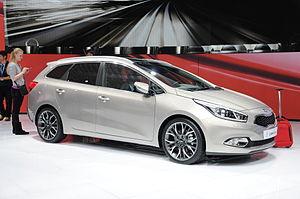
Salon international de l'automobile de Genève 2012
Kia est le nom d'un constructeur automobile sud-coréen, créé en 1944, ayant des usines en Corée du Sud, aux États-Unis, en Chine et en Slovaquie.
La cee'd est une berline compacte 5 portes du constructeur automobile sud-coréen Kia, conçue à Francfort pour le marché européen. En 2007, son nom s'écrit « cee'd » pour les deux premières générations et signifie « Communauté Économique Européenne et Design ». Elle est remplacée pour sa troisième génération par la Kia « Ceed » à partir de 2018, qui signifie dorénavant « Community of Europe with European Design ».